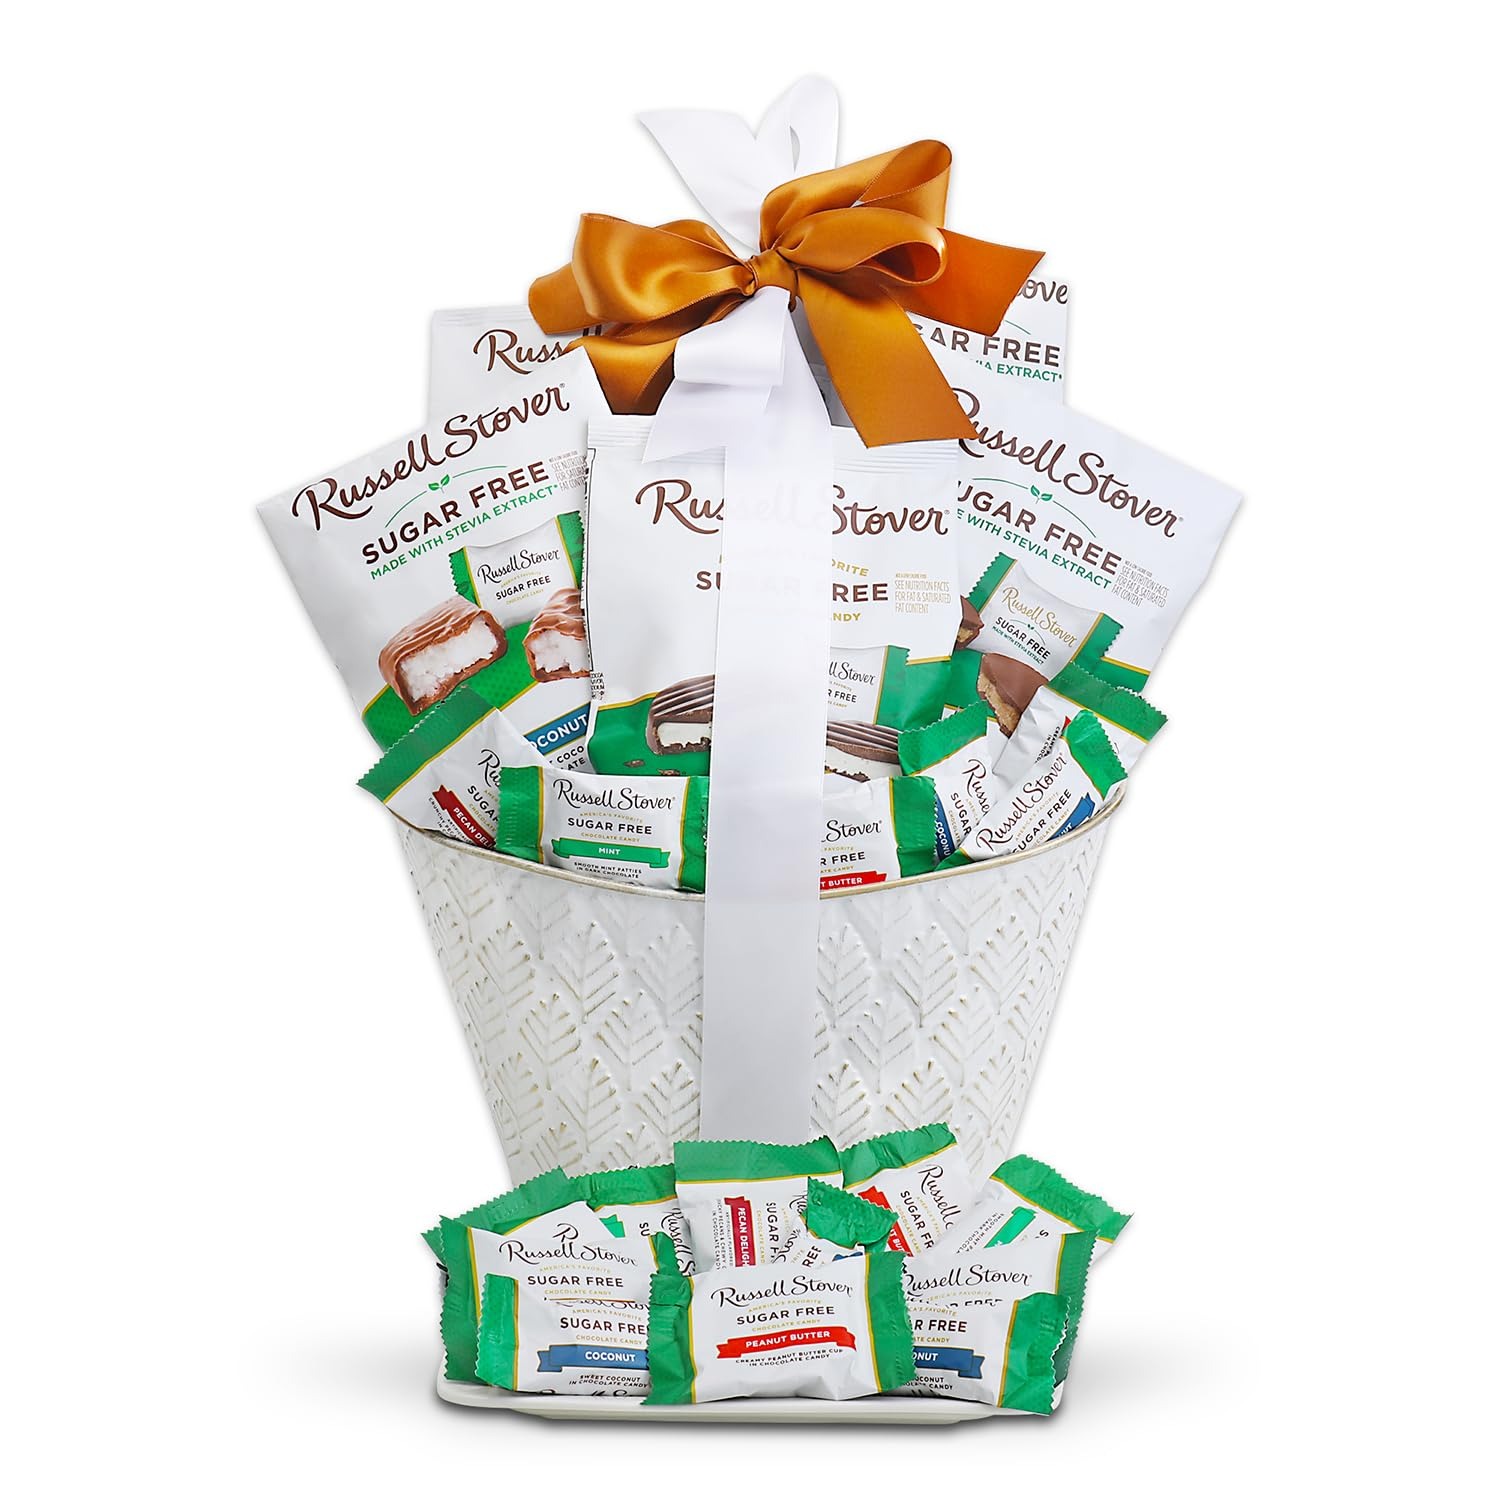
Item Name: Alder Creek Gift Baskets Sugar Free Chocolate Gift with Russell Stover Sugar Free Chocolate
Bullet Point 1: What's Included: Russell Stover Sugar Free Pecan Delight (3oz.), Russell Stover Sugar Free Peanut Butter Cups (3oz.), Russell Stover Sugar Free Dark Chocolate Mint Patties (3oz.), Russell Stover Sugar Free Chocolate Coconut (3oz.), Russell Stover Sugar Free Chocolate Caramel Tile Candy Bar (3oz.), Reusable Metal Container
Bullet Point 2: Gift Message: Personalize your gifts with a gift message using just the right sentiments for your recipient. Whether you are saying “Happy Birthday,” “I Love You,” or just “Hello,” they will be sure to appreciate the thought. Don’t forget to include who the gift is from!
Bullet Point 3: Assembled By Hand: Each of our gifts is assembled by hand in the United States. We take great care in ensuring our gifts uphold our high standards of not only quality but presentation as well. Each gift arrives beautifully assembled and tied with a bow.
Bullet Point 4: Our Promise: Alder Creek Gift Baskets takes pride in every item we produce. Each of our gifts are assembled in our facility in Temecula, CA, USA where we are able to provide the highest level of care and attention to detail.
Bullet Point 5: 40+ Years of Gifts: Alder Creek Gift Baskets has over 40 years of experience in the gift basket industry. We offer an ever-growing selection of gifts for any and every occasion.
Product Description: Enjoy the best that Russell Stover has to offer with this gift basket of sugar free chocolates. Russel Stover delivers delicious treats just as you remember them, with out the sugar!
Value: 1.0
Unit: Count

Price: 69.99